Ultimatum (Australian band)

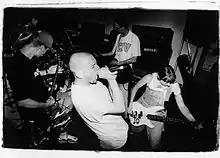
Ultimatum at Wax Studios 1999

Ultimatum were an influential hardcore punk band based in Melbourne, Australia, and formed in 1995. They were the first vegan straight edge band in Australia and appeared around the same time that Earth Crisis released "Destroy the Machines". Ultimatum were one of the early Australian bands to introduce the modern 'new school' metal influenced form of hardcore to Australia. They were also recognised, not only for their vegan straight edge stance, but also for their emotional and politically charged lyrics.